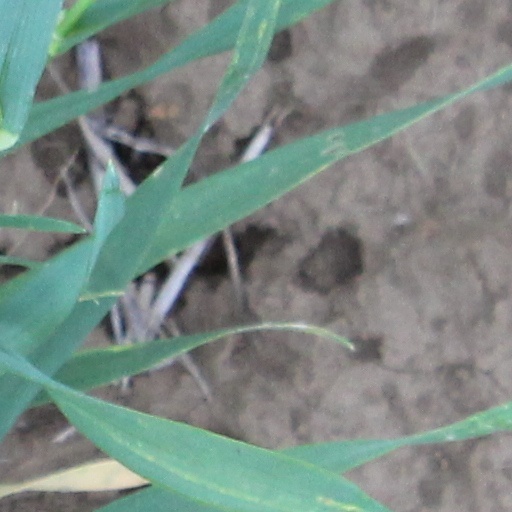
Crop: wheat